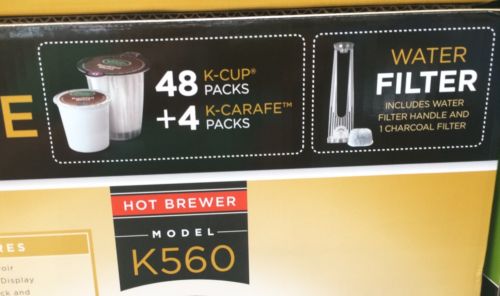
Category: coffee maker